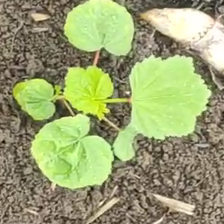
Weed species: Little_Mallow(Malva parviflora)